Tourism in Italy

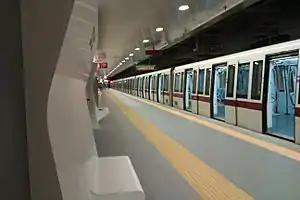
Rome Metro

Several popular tourism destinations in Italy – including Venice, the Vatican City, and the Cinque Terre – have reported issues with overtourism.